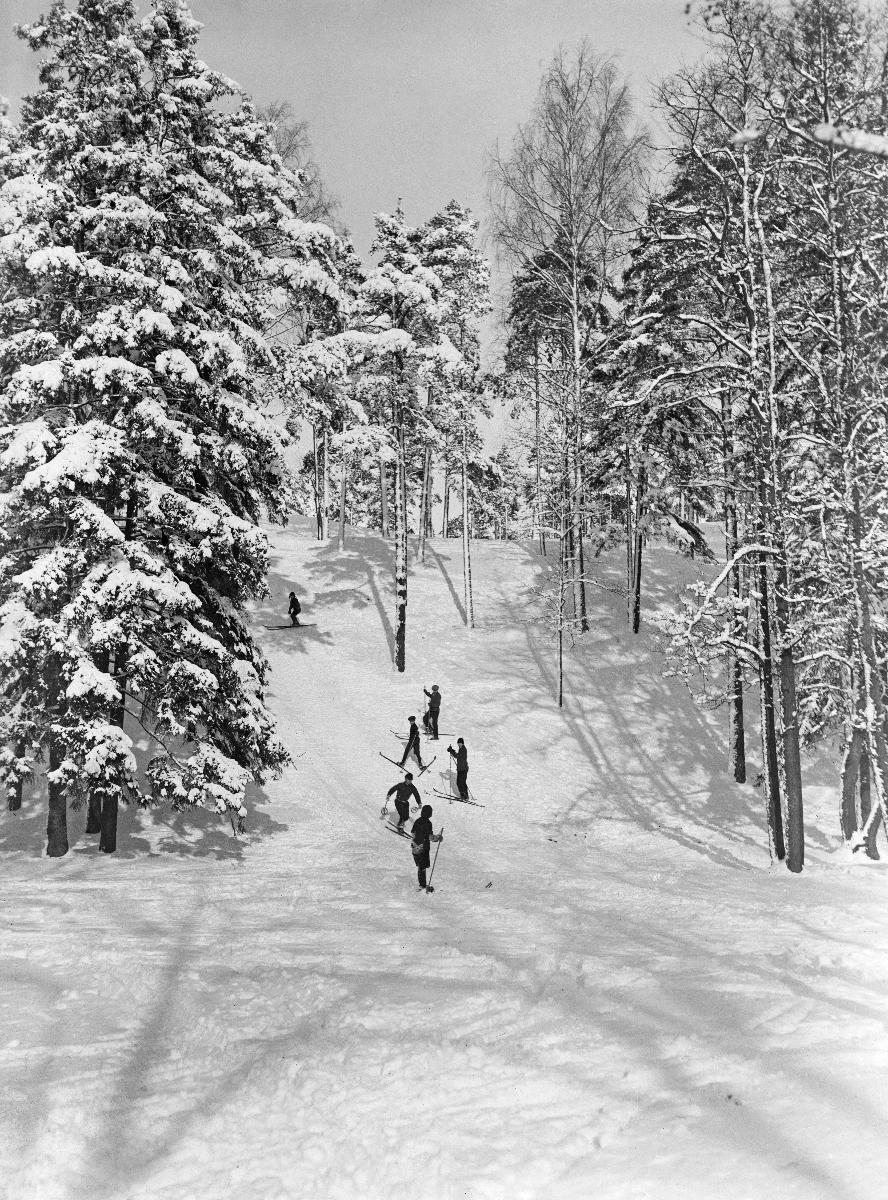
Talvimaisema
Vinterlandskap; Winter landscape
sisällön kuvaus: Talvi Helsingissä 1930. content description: Winter in Helsinki 1930. innehållsbeskrivning: Vinter i Helsingfors 1930.
Kuvaaja: Sundström, Hugo, kuvaaja
Vuosi: 1930
Paikka: Suomi, Uusimaa, Helsinki
Aiheet: talvi; kaupungit; lumi; HBL; winter; towns and cities; city; cities; outing; leisure; snow; vinter; städer; snö; fritid